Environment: real
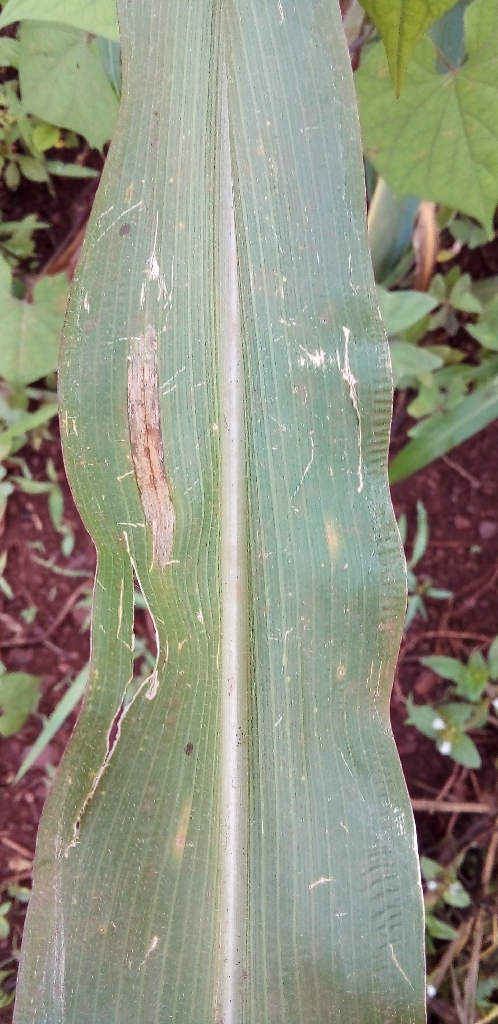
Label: northern_corn_leaf_blight